Kiess (crater)

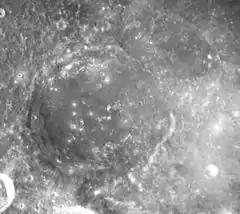

Kiess is a lunar impact crater next to the southern border of the Mare Smythii, near the eastern limb of the Moon. It is located to the east of the crater Kästner, and to the north of Dale and Kreiken.